Science and technology in Germany

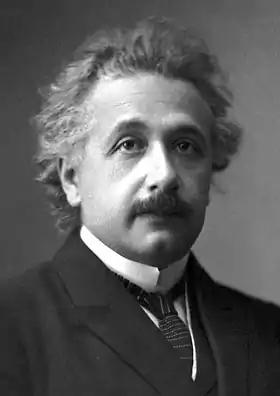
Albert Einstein was a German-born theoretical physicist.

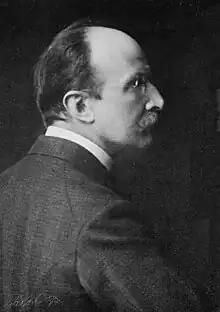
Max Planck

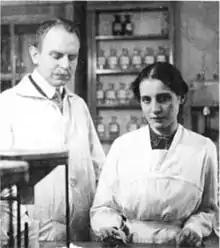
Otto Hahn and Lise Meitner at their laboratory in Berlin from the Kaiser-Wilhelm-Gesellschaft in 1912

Otto von Guericke (1602–1686) was a scientist, inventor, mathematician and physicist from Magdeburg. He is best known for his experiments on air pressure using the Magdeburg hemispheres. With the invention of the vacuum pump he laid the foundation of vacuum technology.